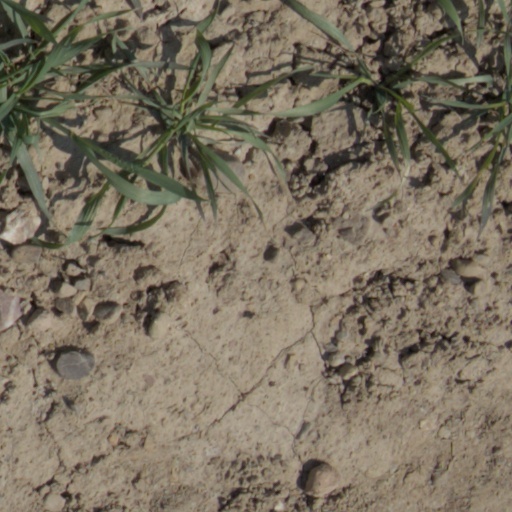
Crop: wheat